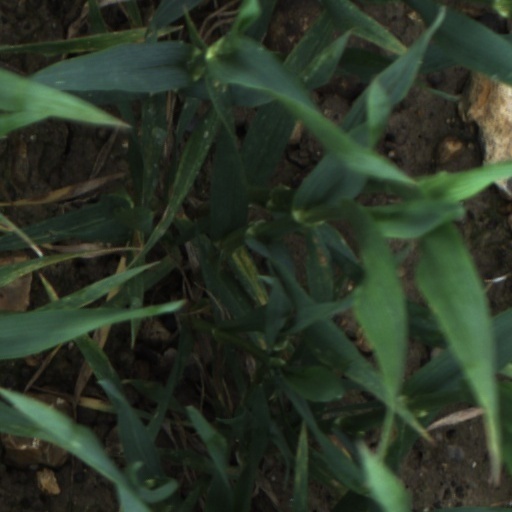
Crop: wheat